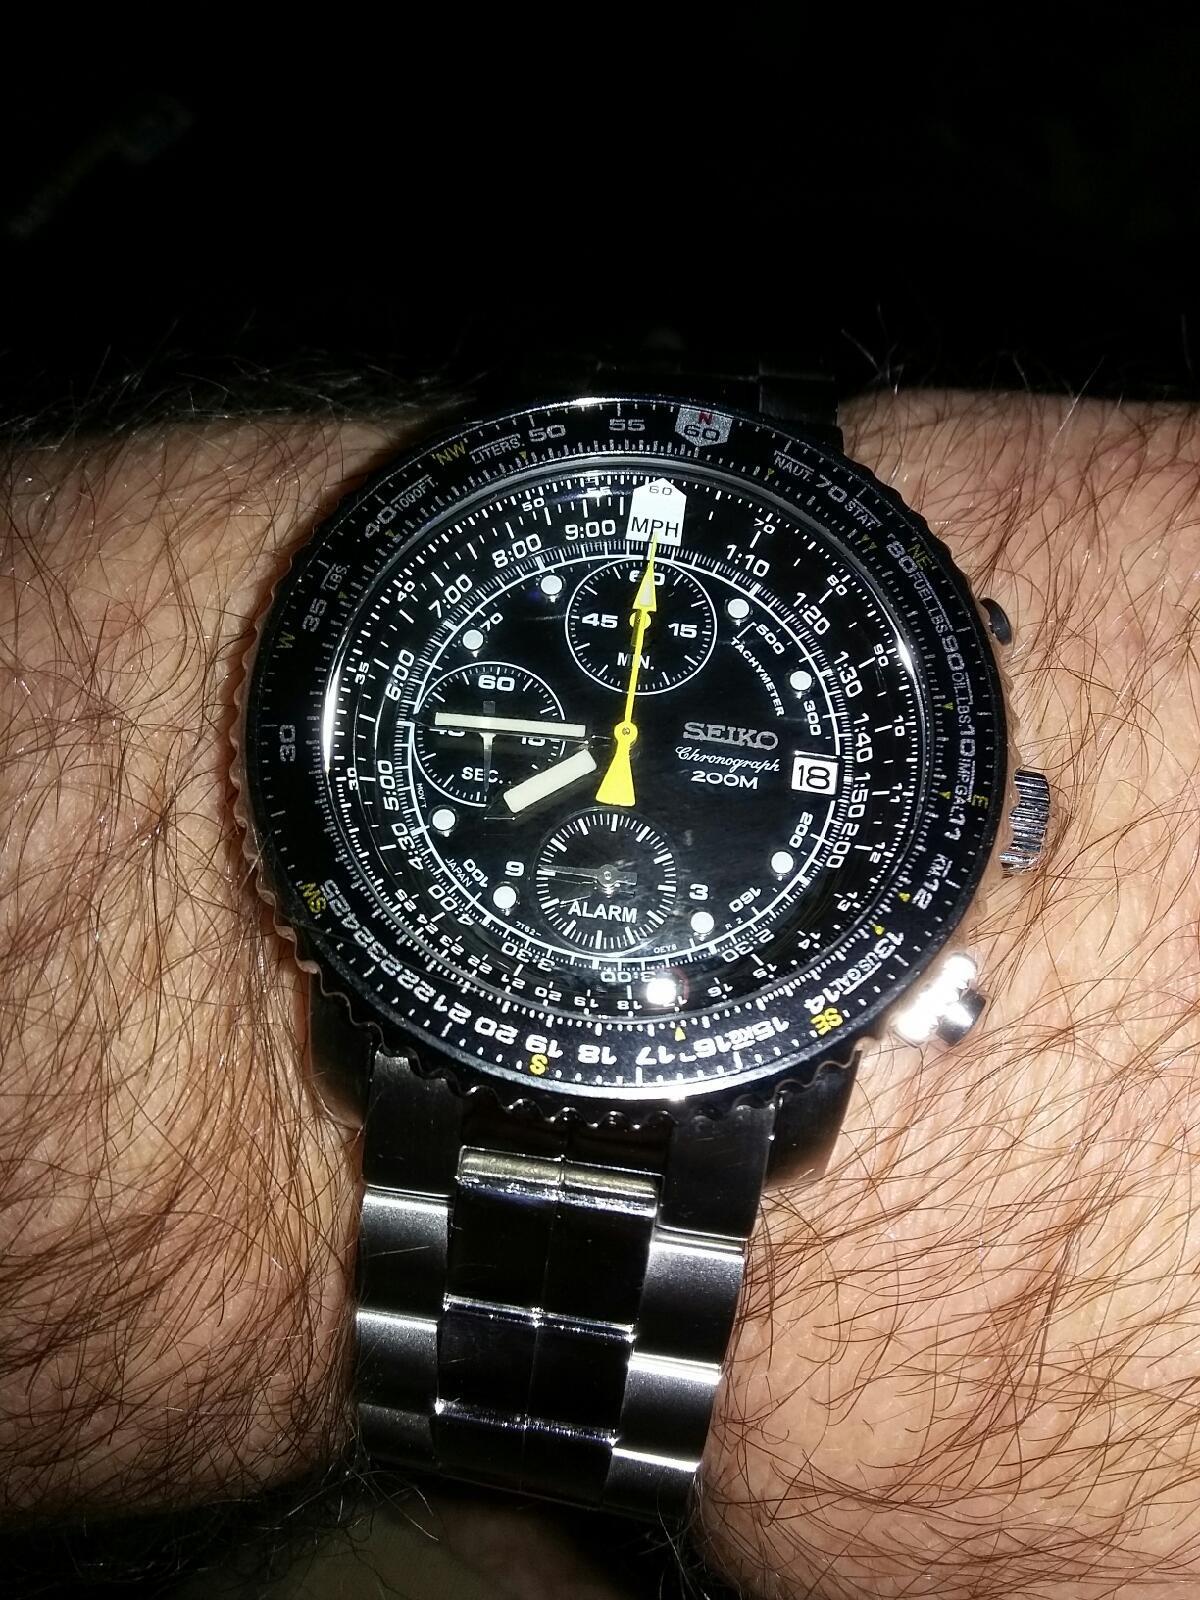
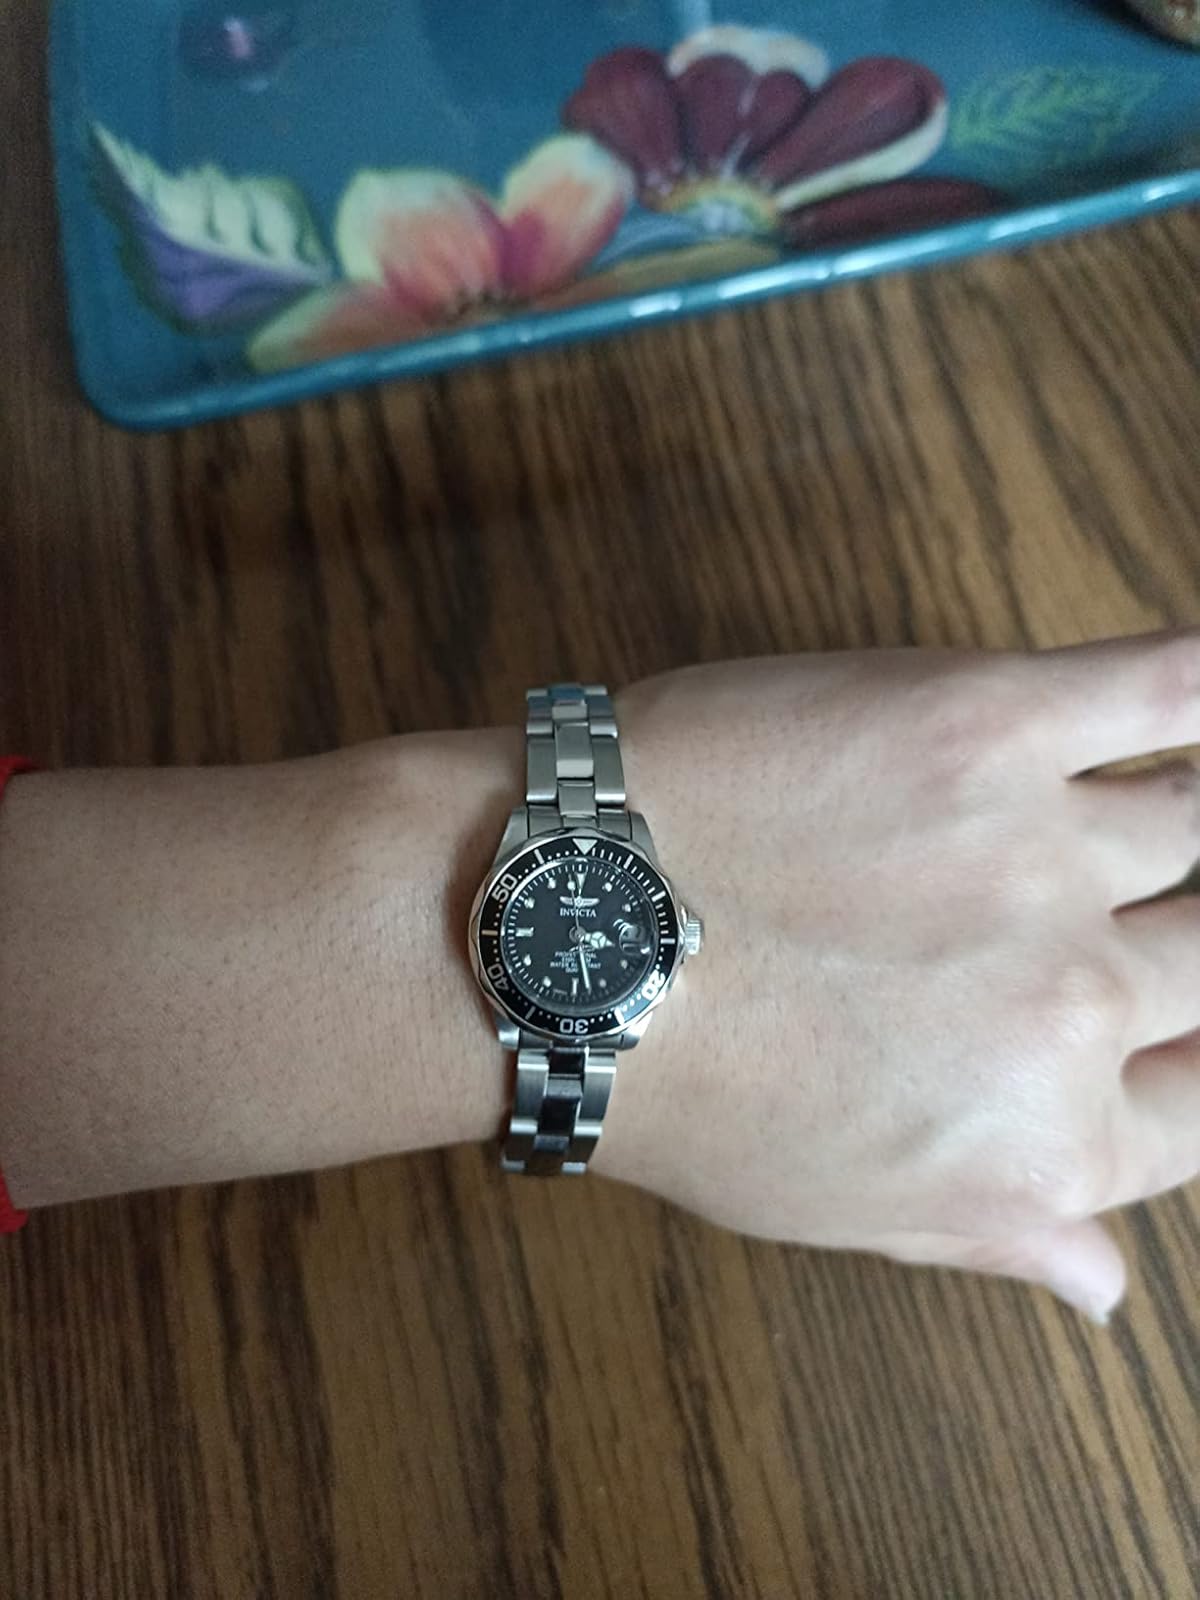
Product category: accessories_watch
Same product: no